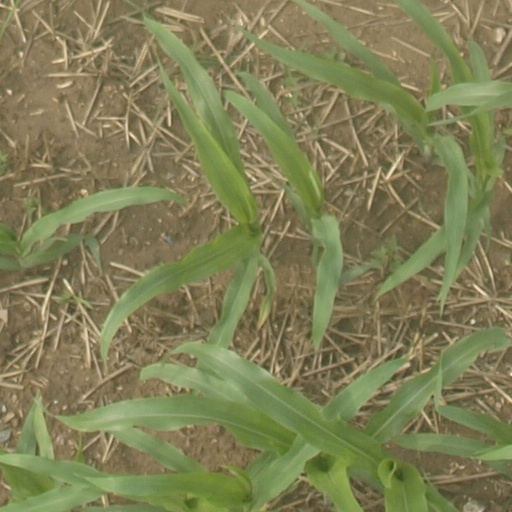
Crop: maize; corn